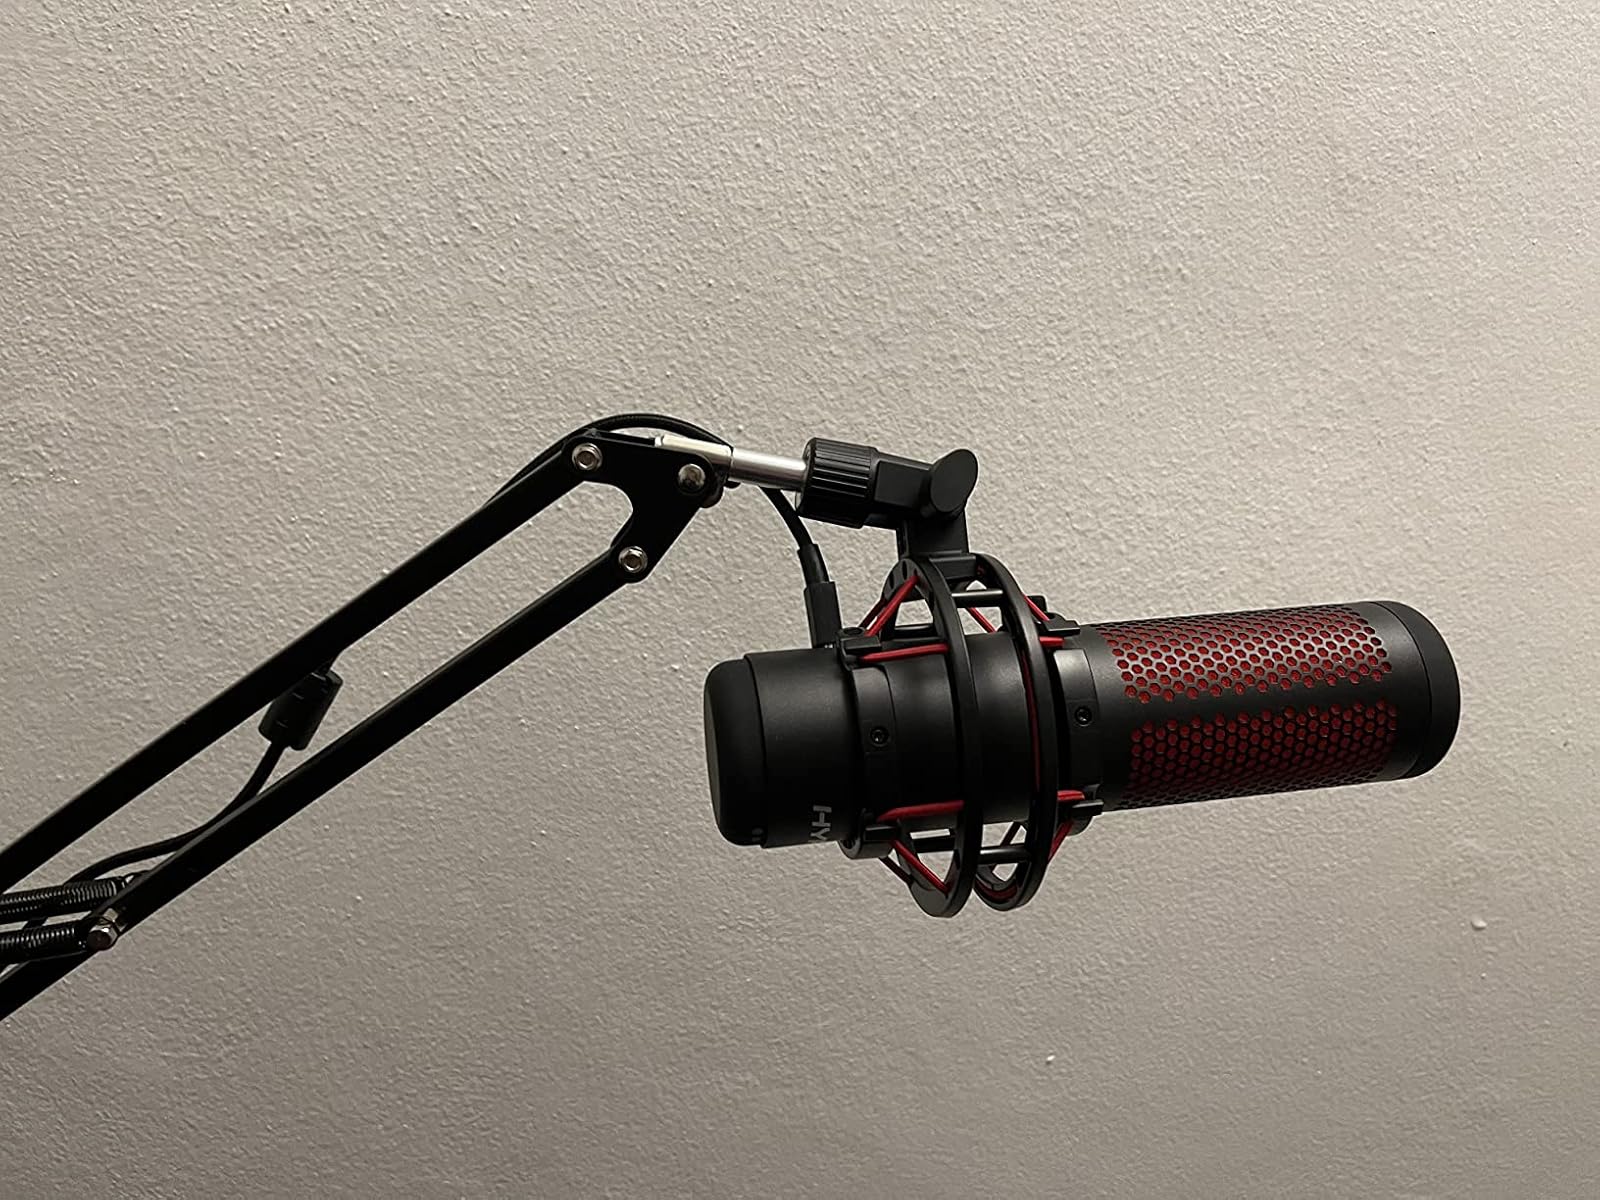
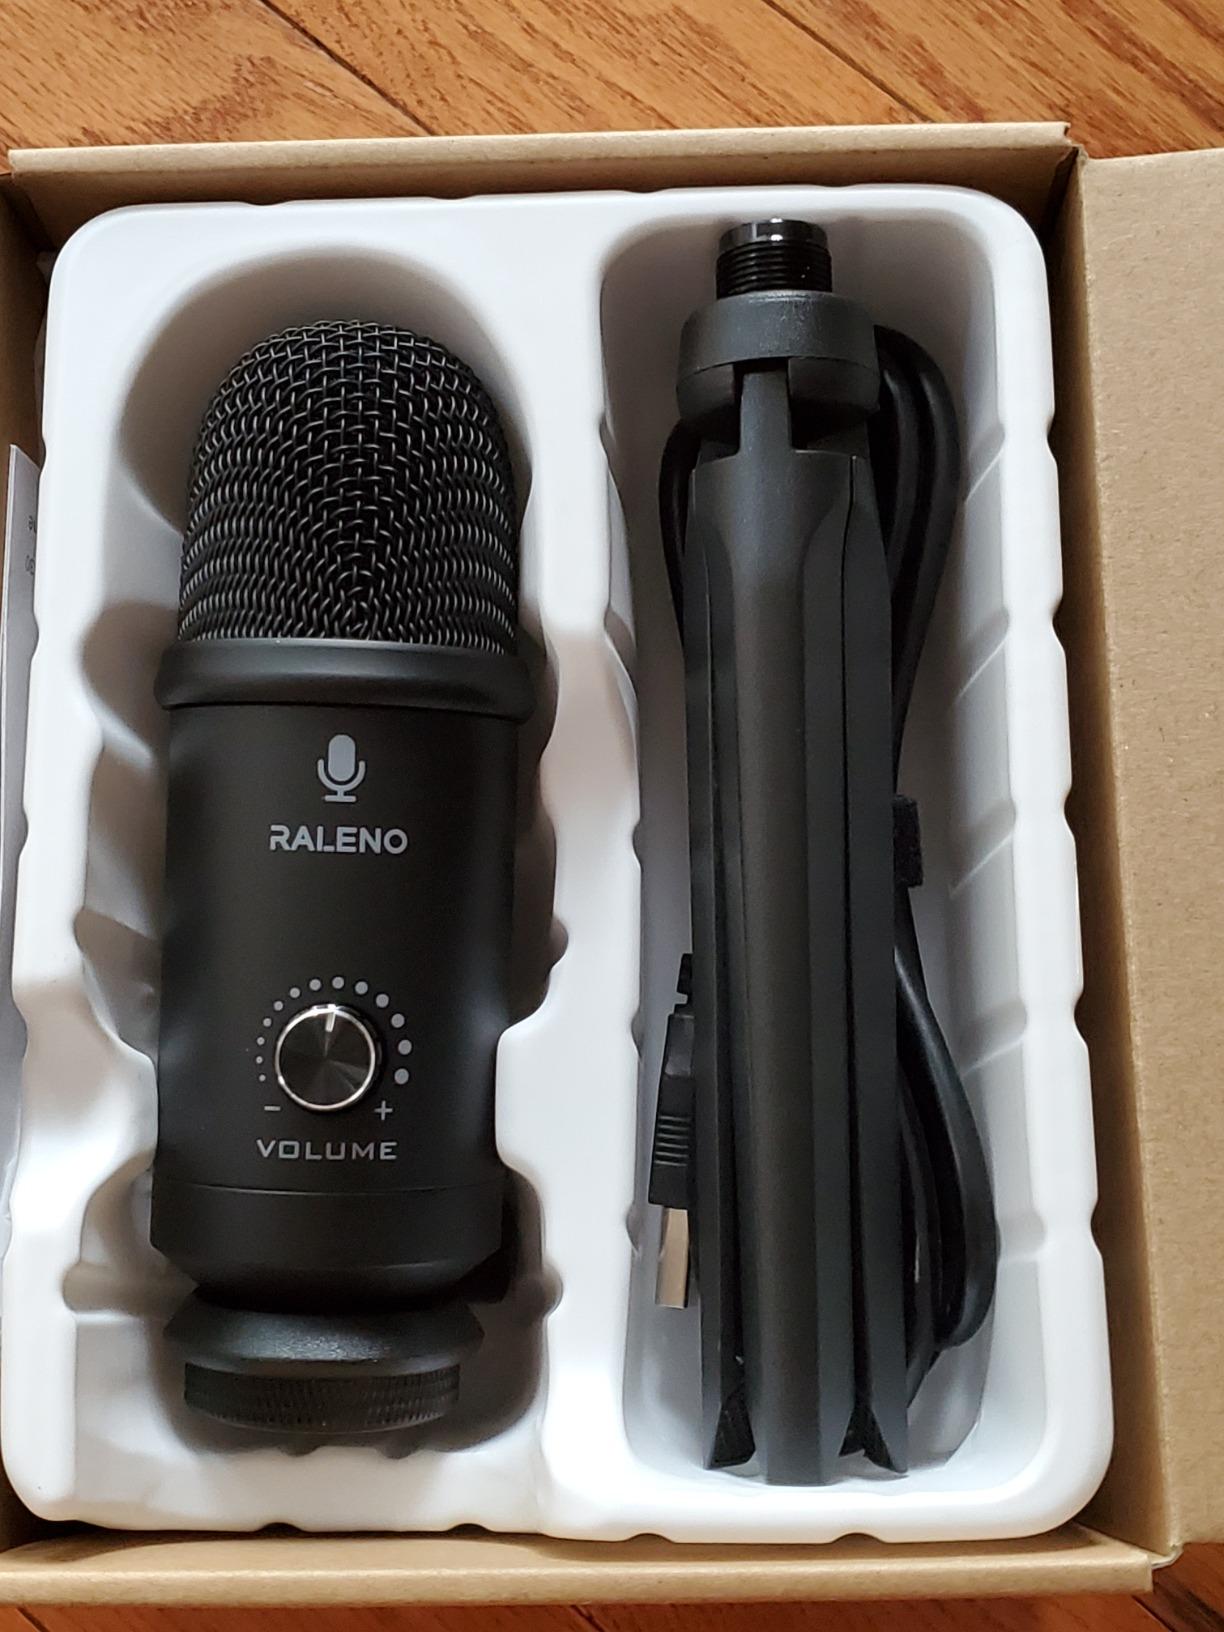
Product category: microphone
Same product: no